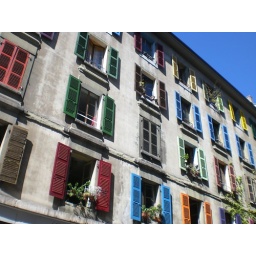
7G2: This is a colorful picture of a unique apartment building in Geneva. (September)